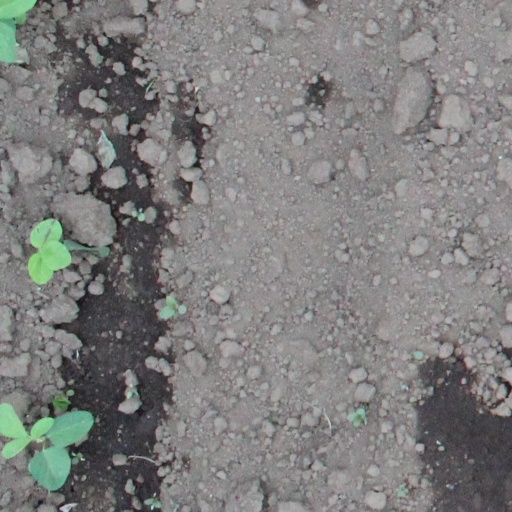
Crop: soybean